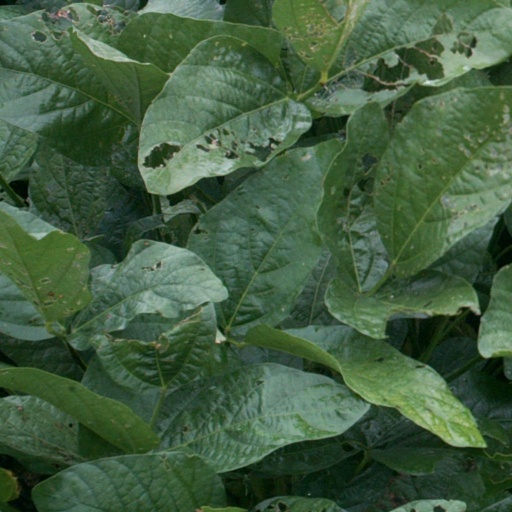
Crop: soybean